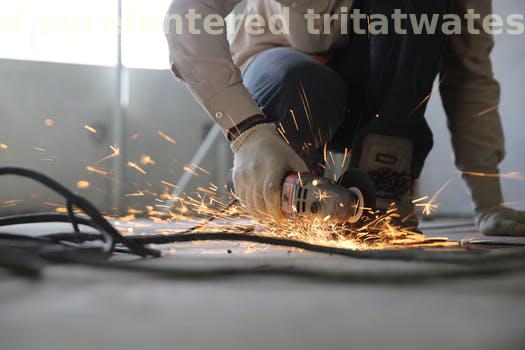
Label: Watermark